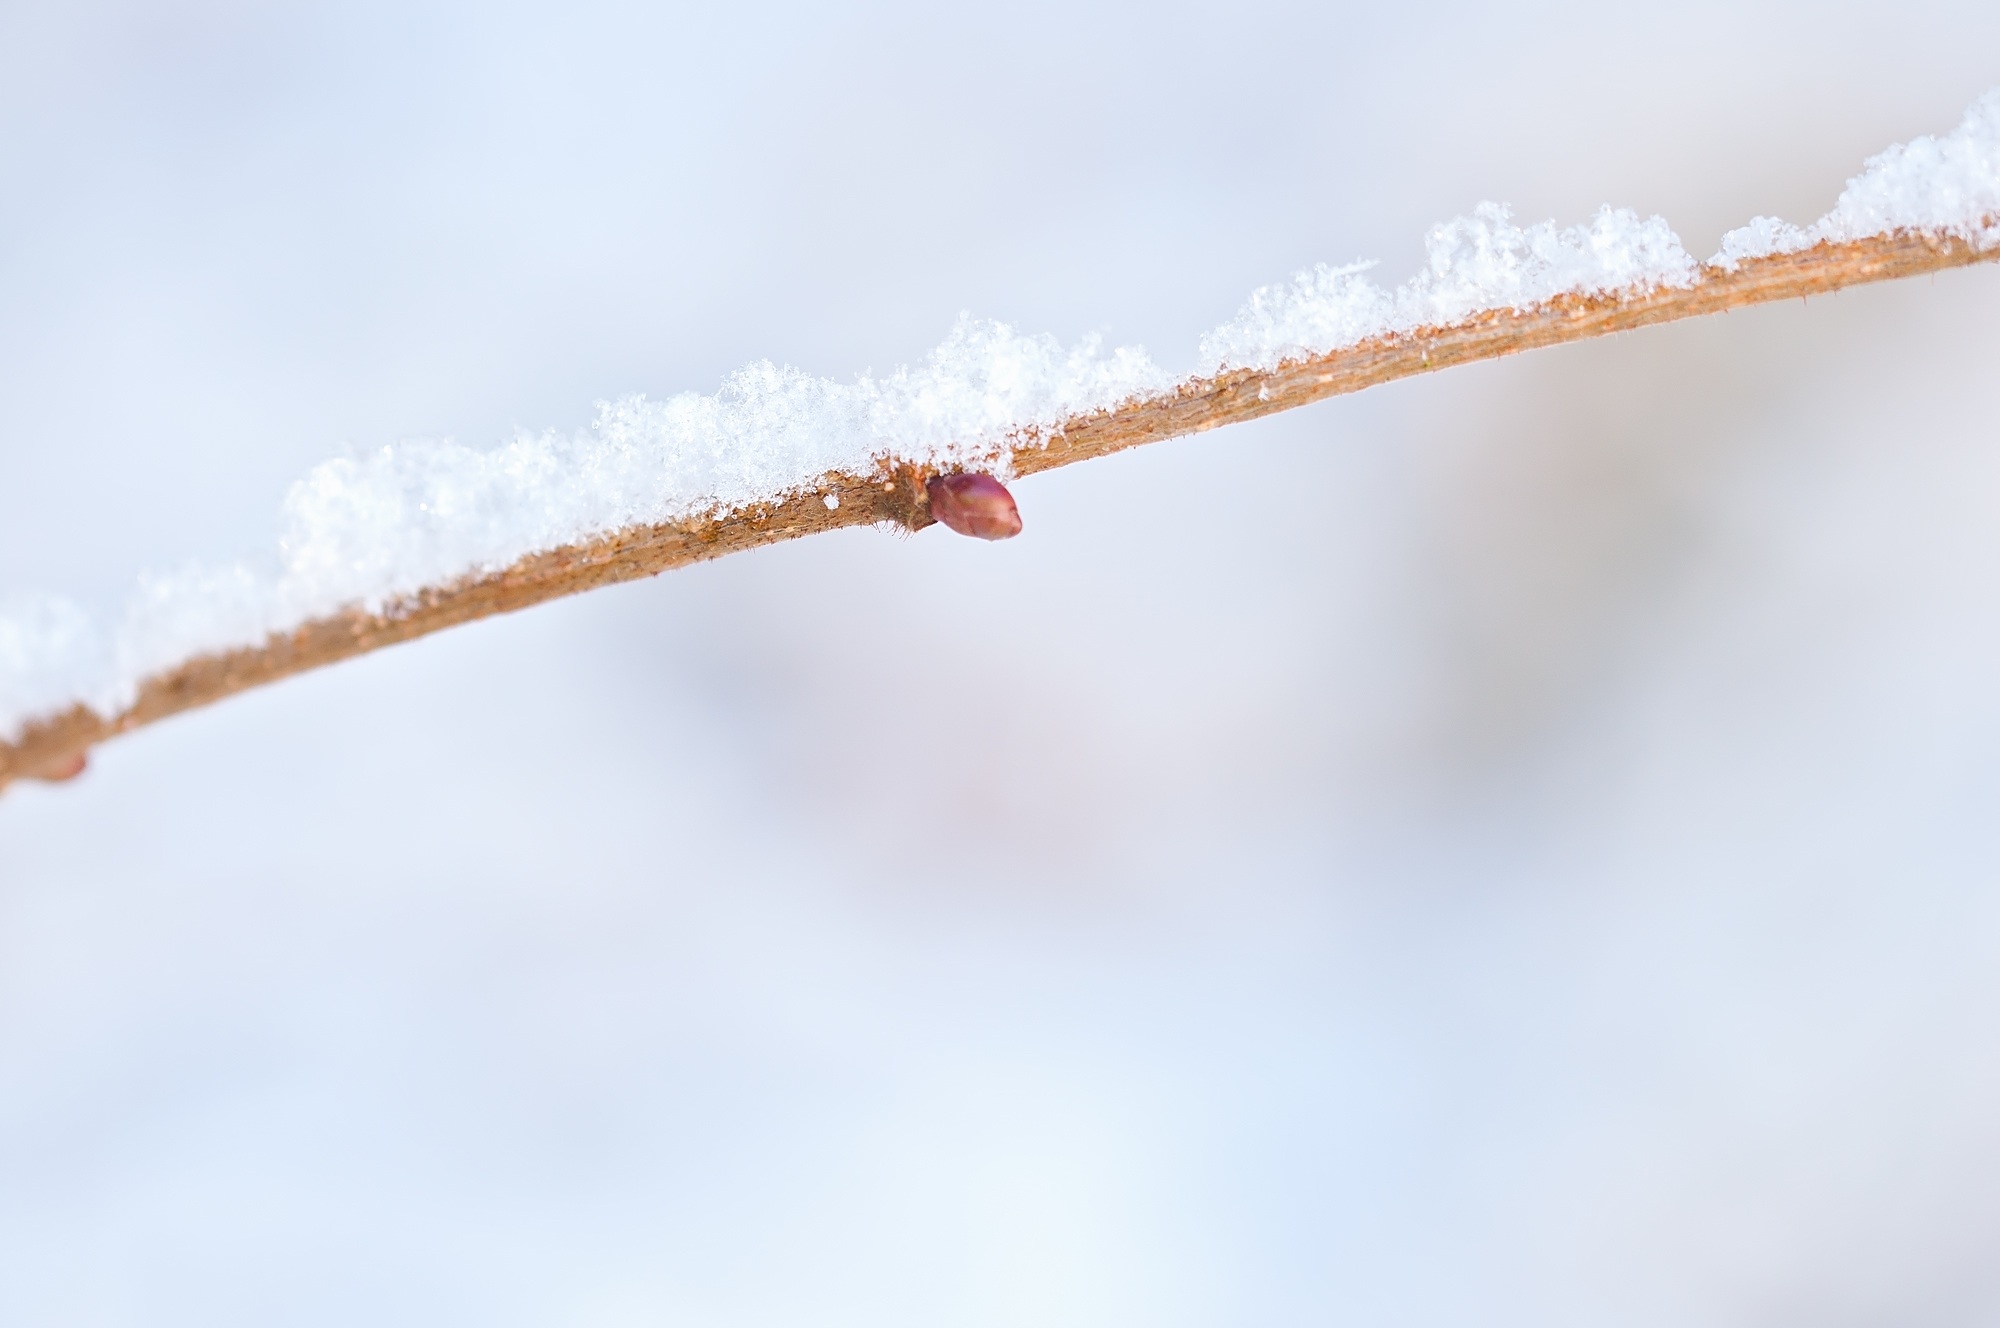
nature, branch, snow, winter, plant, leaf, flower, frost, ice, snowy, close, twig, close up, freezing, macro photography, eiskristalle